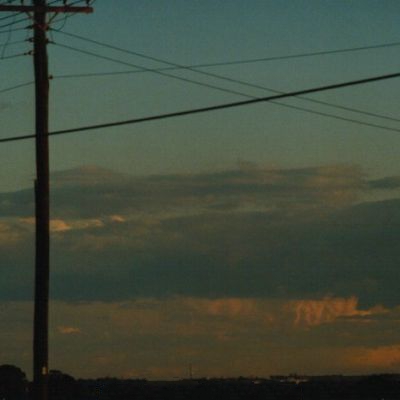
Cloud type: Stratocumulus (Sc)